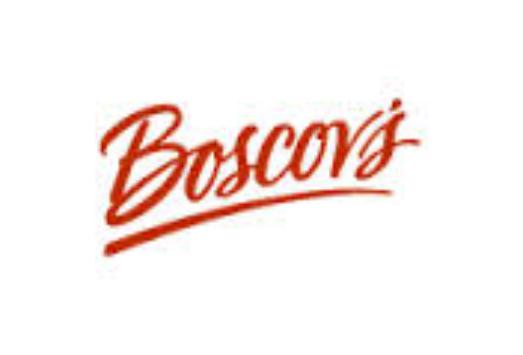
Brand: Boscov's
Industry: Clothes